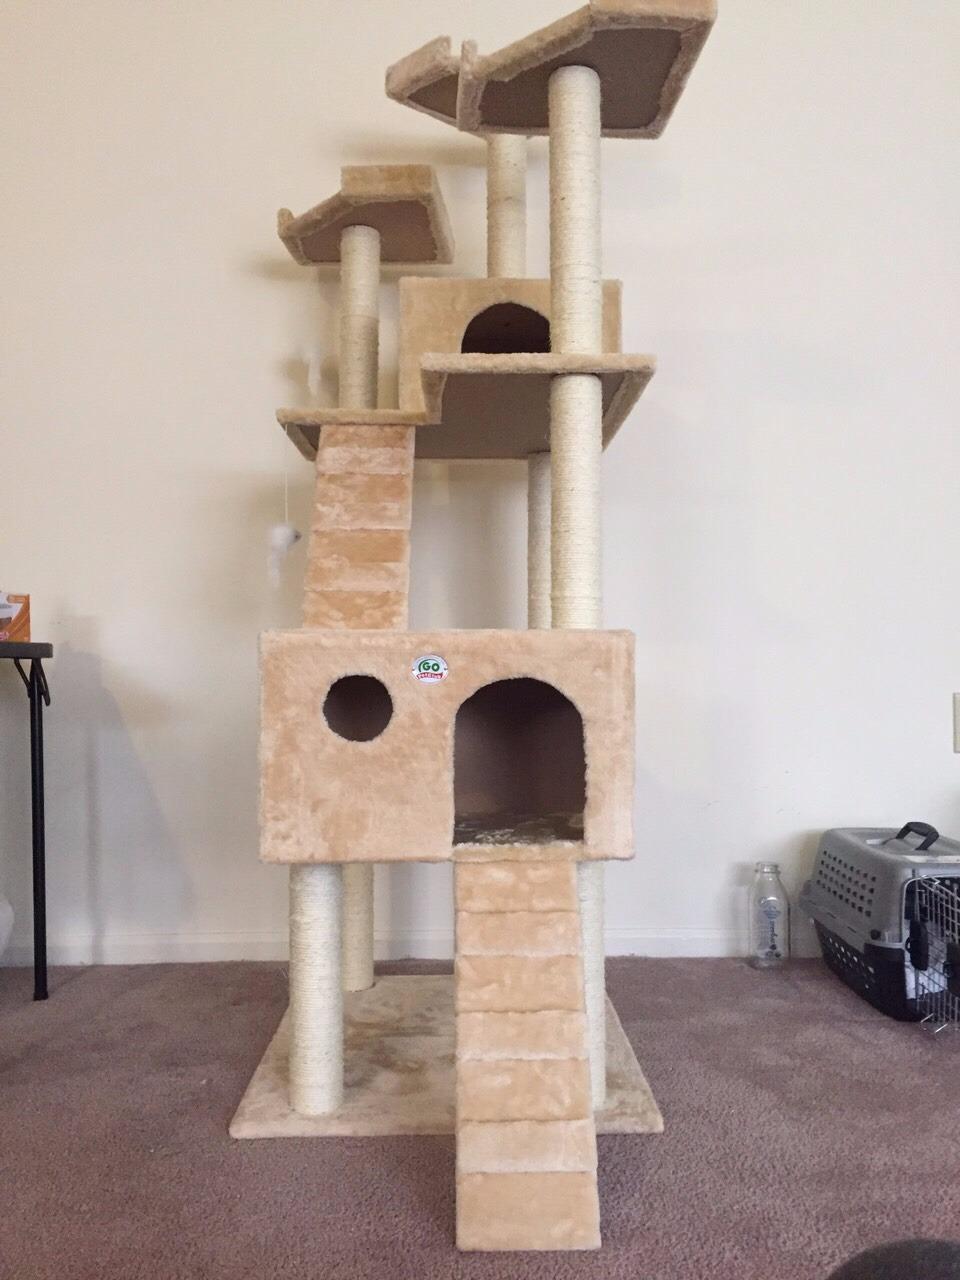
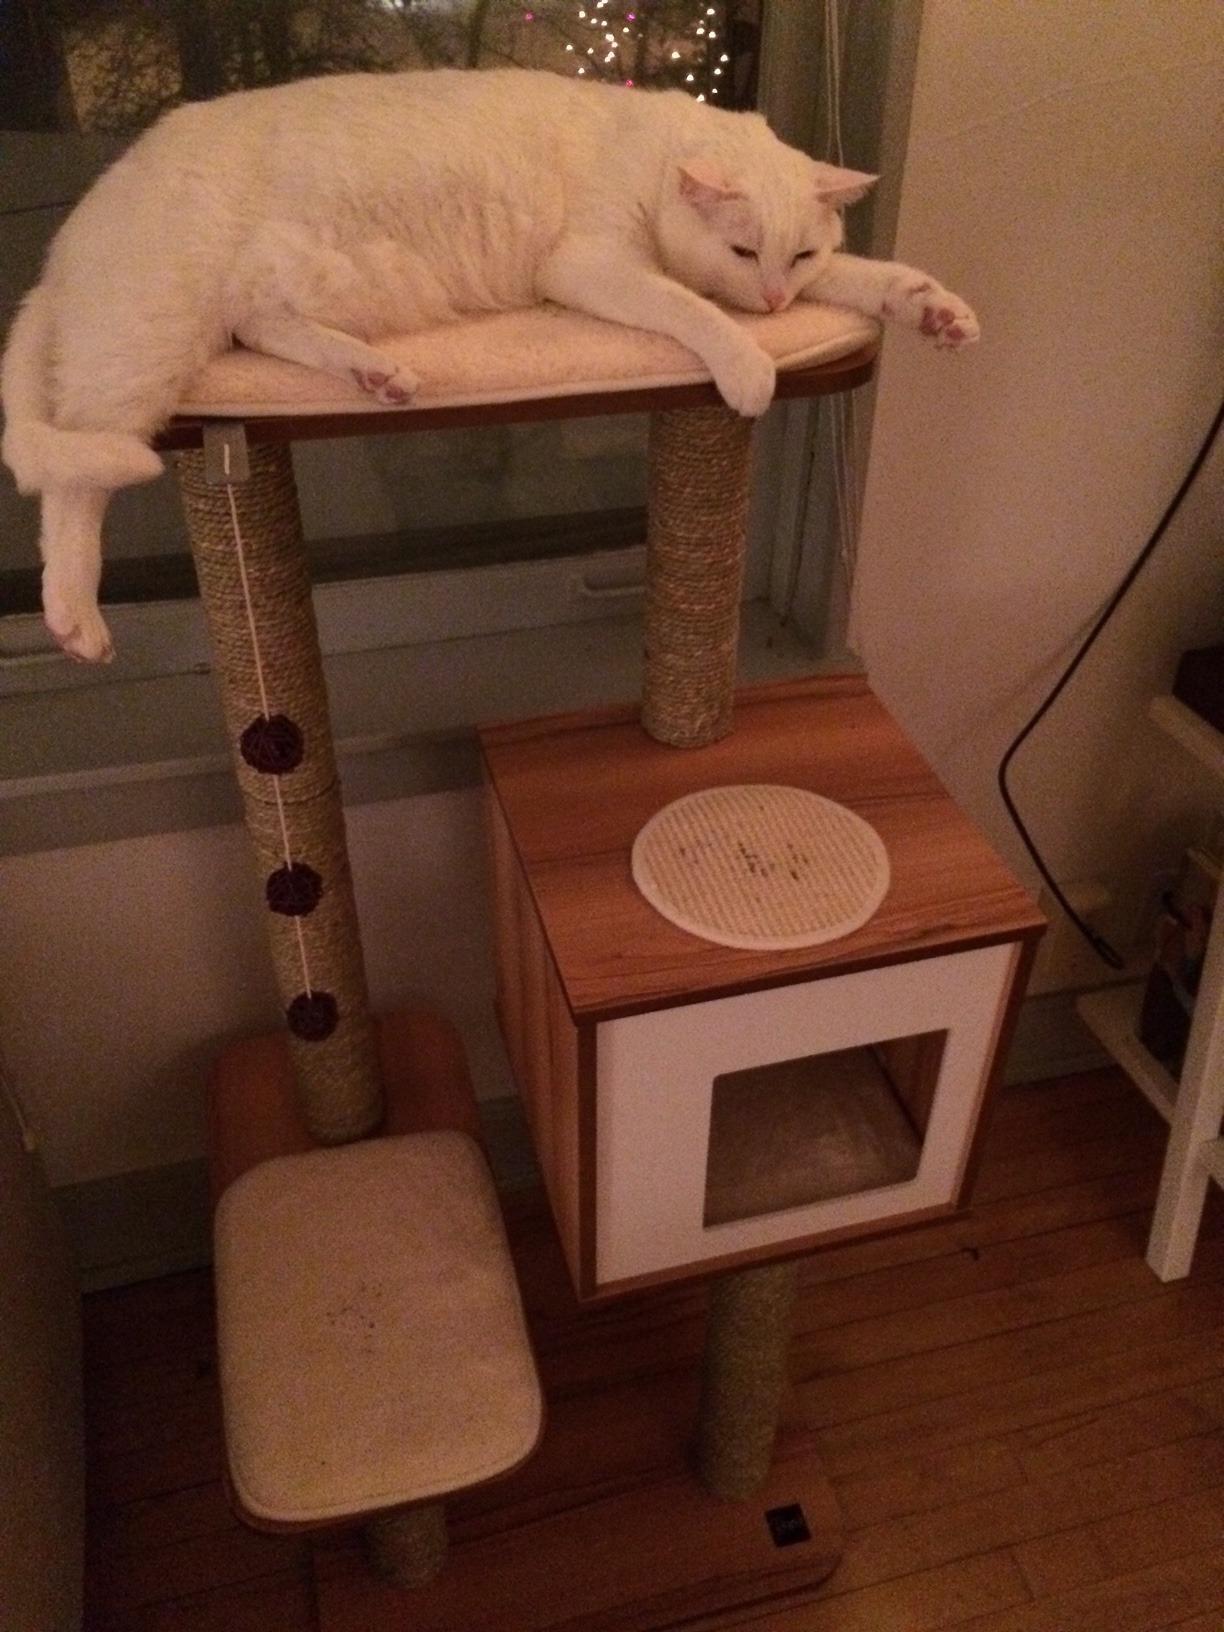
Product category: items_cat tree
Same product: no